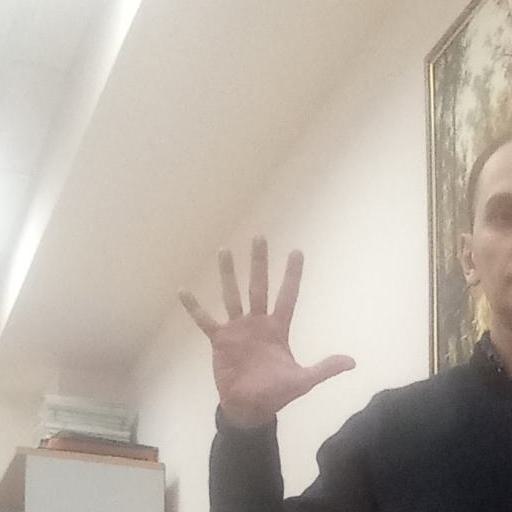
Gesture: palm